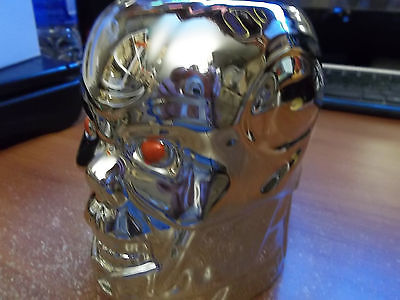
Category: mug